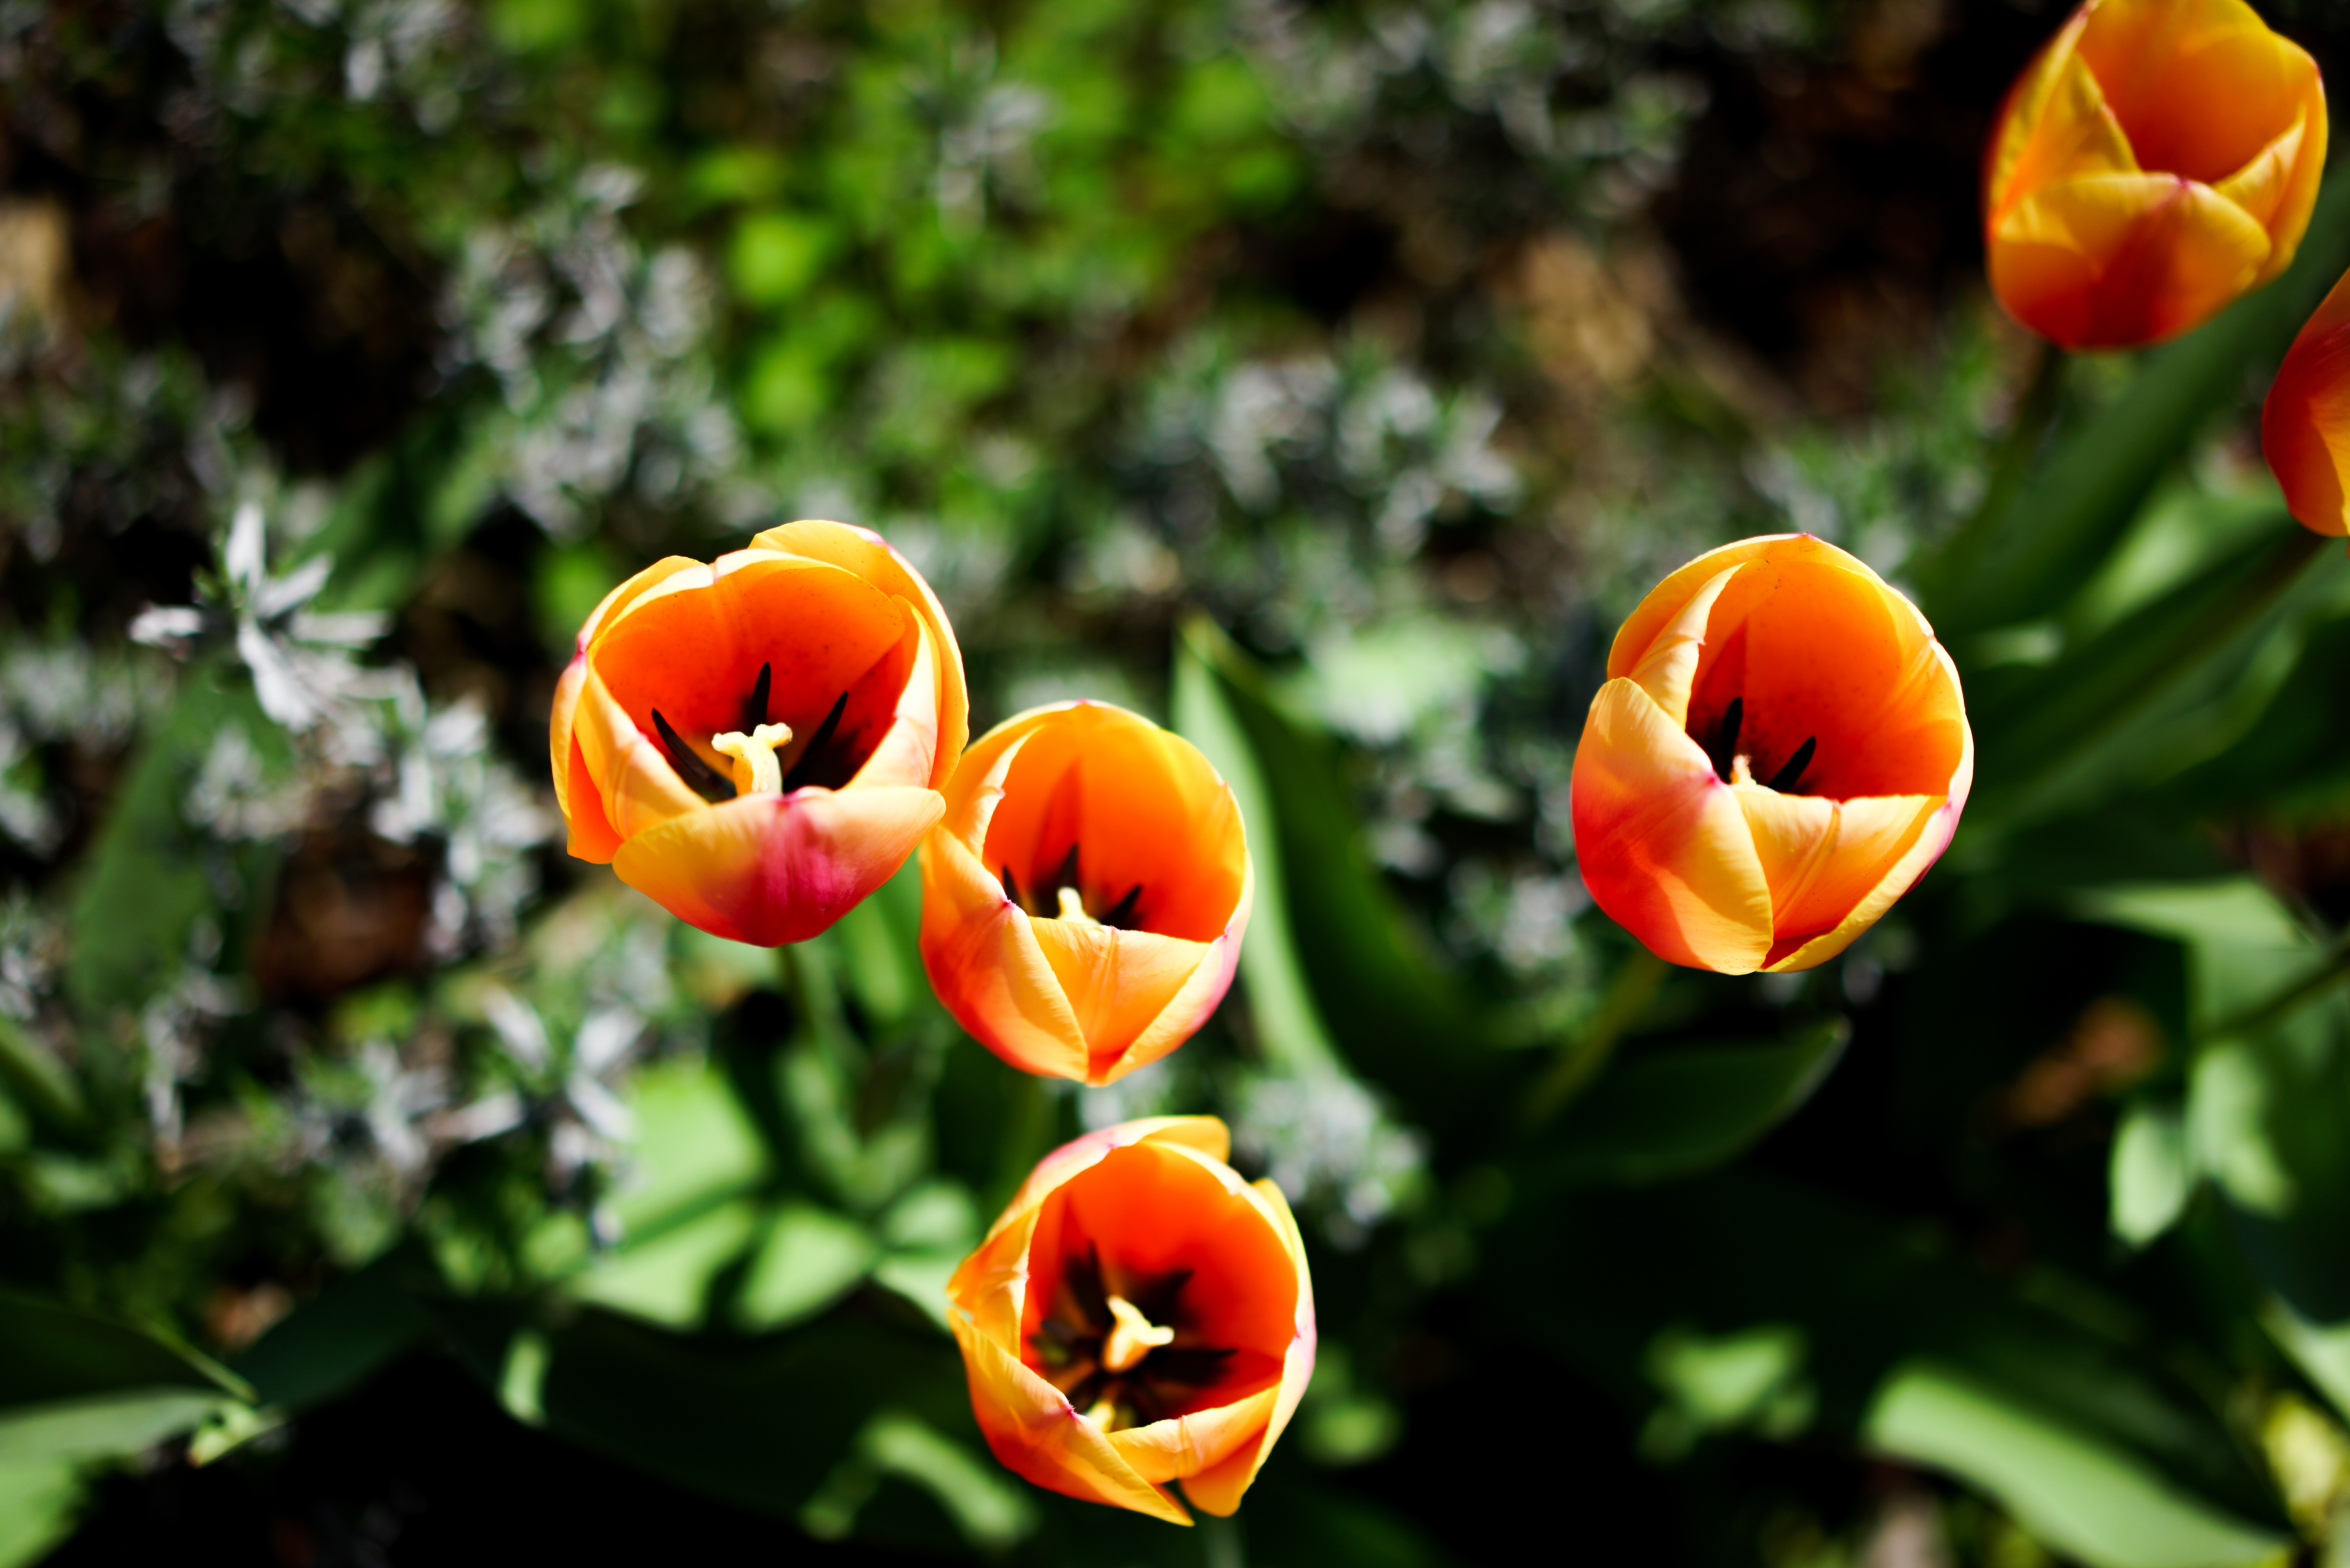
nature, plant, flower, petal, tulip, spring, botany, yellow, flora, wildflower, flowers, art, kunst, natur, blumen, blume, fr hling, macro photography, flowering plant, land plant